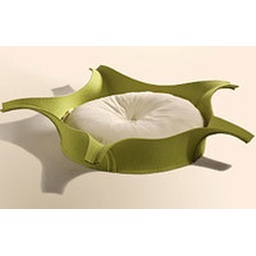
Starlet cat bed by cat-interiors